David Marshall (Scottish footballer)

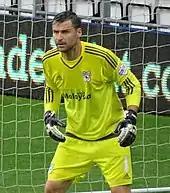
Marshall playing for Cardiff City in 2015

On 12 May 2009, following Norwich's relegation, Marshall signed for Championship side Cardiff City in a deal worth up to £500,000. He was chosen as the first choice goalkeeper over Finland international Peter Enckelman by manager Dave Jones, making his debut on the opening day of the season in a 4–0 win over Scunthorpe United before conceding his first goal in a 1–1 draw with Blackpool in the following match. Marshall let in three goals in his first South Wales Derby where City went on to lose 3–2 to Swansea City at the Liberty Stadium. Marshall suffered an injury in a 2–1 loss against Ipswich Town, resulting in Peter Enckelman coming on for the last 45 minutes and two goals being scored. Marhsall did recover in time for the next game, were Cardiff beat Preston North End 1–0. After his quick return Marshall kept three consecutive clean sheets the other two coming against West Bromwich Albion and Middlesbrough and also making 150th league appearance against Middlesbrough.